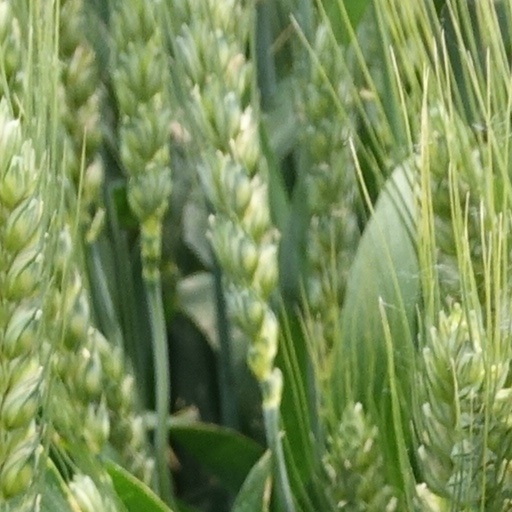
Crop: wheat